Mexican cuisine

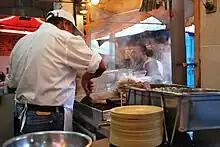
A taco stand in the Tacubaya neighborhood of Mexico City, Tacos al pastor are a staple of Mexico City's street food.

Similar to other regions in Mexico, corn is a dietary staple and other indigenous foods remain strong in the cuisine as well. Along with a chile called simojovel, used nowhere else in the country, the cuisine is also distinguished by the use of herbs, such as chipilín and hierba santa. Like in Oaxaca, tamales are usually wrapped in banana leaves (or sometimes with the leaves of hoja santa), but often chipilín is incorporated into the dough. As in the Yucatán Peninsula, boiled corn is drunk as a beverage called pozol, but here it is usually flavored with all-natural cacao. Another beverage (which can be served hot or cold) typical from this region is Tascalate, which is made of powdered maize, cocoa beans, achiote (annatto), chilies, pine nuts and cinnamon.